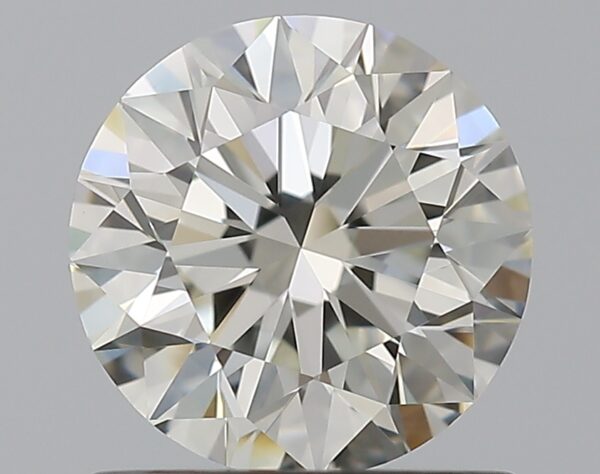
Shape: round
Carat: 1
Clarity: VVS2
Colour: J
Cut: EX
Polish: EX
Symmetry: EX
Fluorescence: M
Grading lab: GIA
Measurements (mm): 6.35 x 6.4 x 4